Dropchord

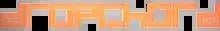

Dropchord is a motion controlled music-based puzzle video game for Windows and OS X using the Leap Motion controller. It was developed and published by Double Fine Productions. The game was one of the first games released on Leap Motion's Airspace app store, when it went live on July 22, 2013. It was also released for Ouya on July 31, and on Android and iOS on August 1 of the same year.